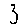
Label: 3